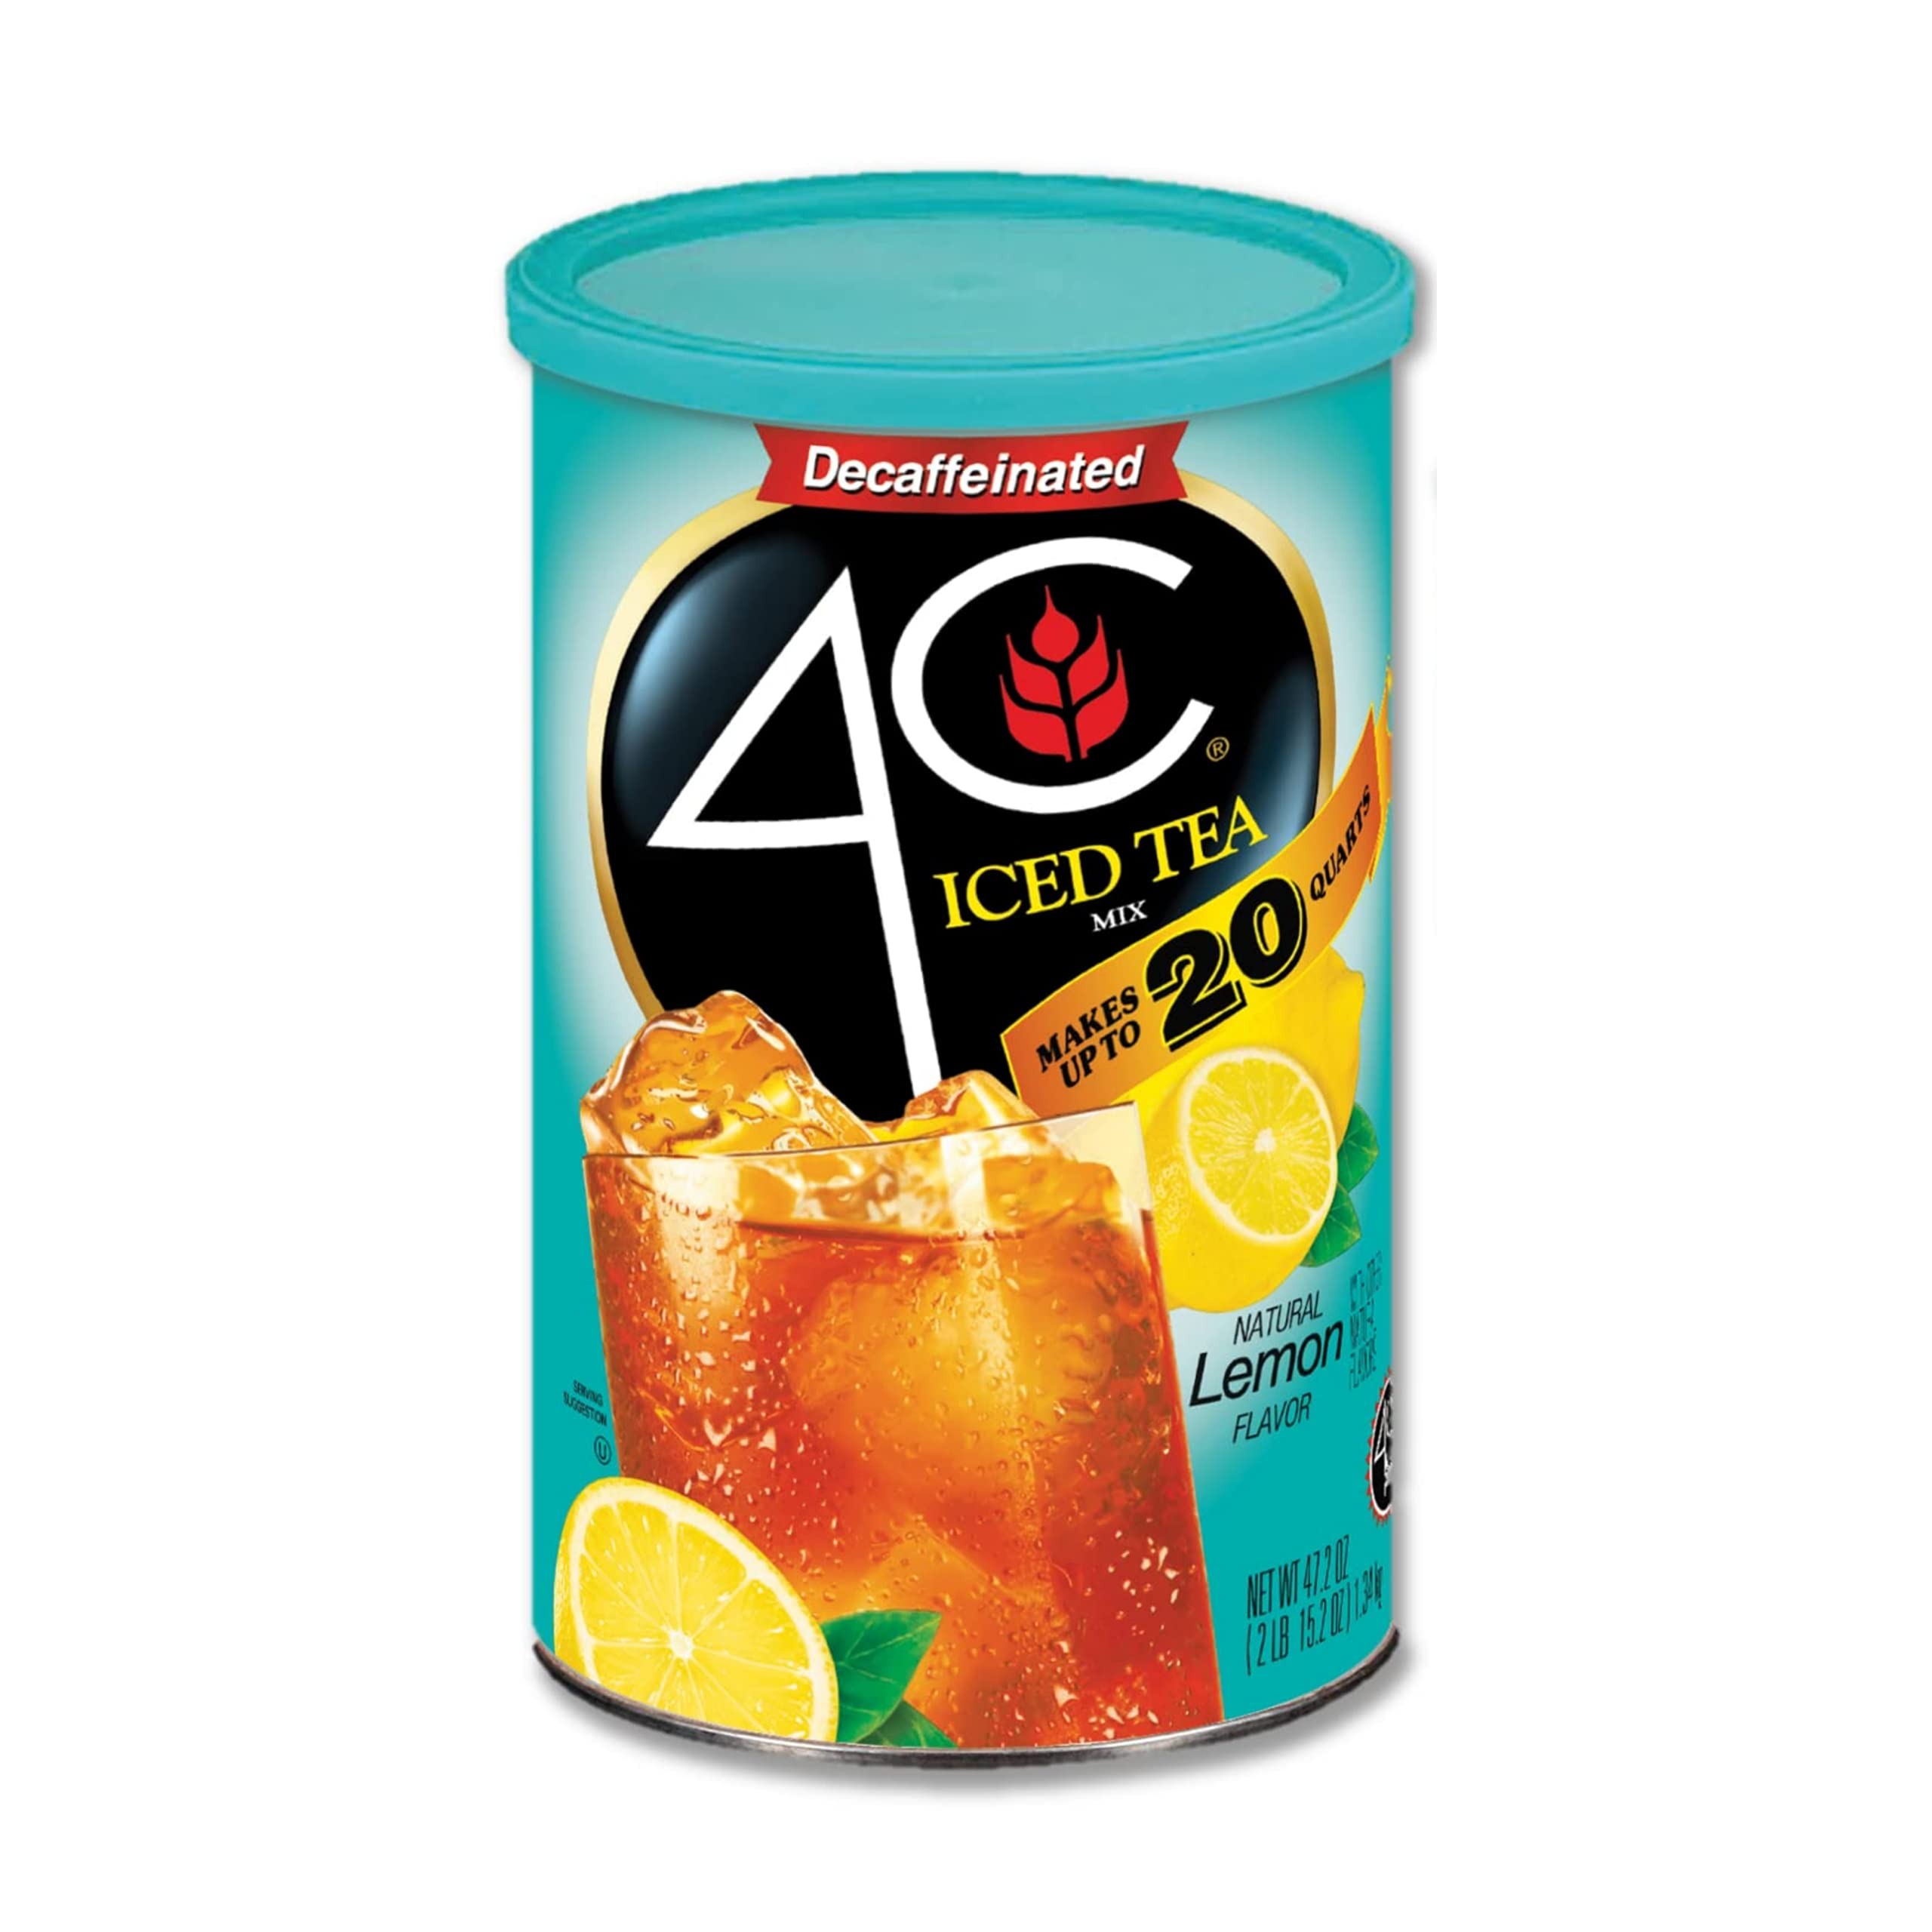
Item Name: 4C Powdered Drink Mix Cannisters, Decaffeinated Iced Tea 2 Pack, 20 Quarts, Family Sized Cannister, Thirst Quenching & Refreshing Flavors
Bullet Point 1: DELICIOUS FLAVORS | 4C's drink mixes are perfectly mixed flavors of your favorite drink mixes. Find your craving, or try a new profile! You won't go wrong
Bullet Point 2: KIDS LOVE IT | 4C is an instant family favorite! Perfect for pitchers in the fridge, summer picnics, parties & gatherings, and any other beverage juice loving activity!
Bullet Point 3: EASY TO MAKE | Simply scoop, mix and chill! Always have a pitcher ready in the fridge of your favorite drink with 4C's premium powder drink mixes
Bullet Point 4: FAMILY BUNDLE | Great value pack offering with a case of 3 canisters. Save money and enjoy your favorite drinks with 4C's family pack size
Bullet Point 5: EXPERTS IN FLAVOR | 4C have been experts in quality foods and water flavorings, dating back to 1935! As a family owned business, we take pride in the premium quality offerings we create and share with the world
Product Description: 4C Foods is a family owned business since 1935 that is steeped in their founding tradition of offering only the highest quality products and understanding the needs of the American family. This is why 4C Foods is continually creating and innovating new products to satisfy the needs of the consumer, while maintaining the highest quality and remaining sensitive to the buying power of the average family. When other companies are focused on the selling their brand, 4C Foods keeps their eye on making the best products at the best prices. We strongly believe that satisfying the needs of the consumer will translate into a loyal 4C Foods customer.
Value: 100.4
Unit: Ounce

Price: 6.97